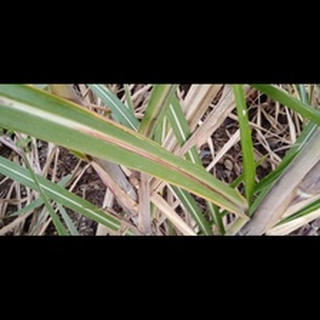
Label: sugarcane_red_rot